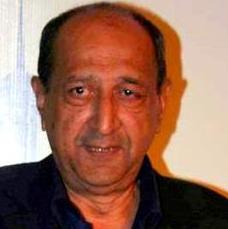
Age: 56